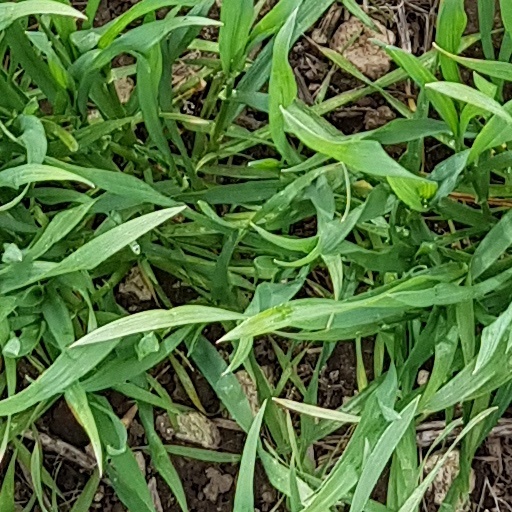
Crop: wheat